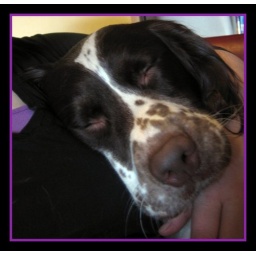
My tired wee boy up on the chair beside me having a kip